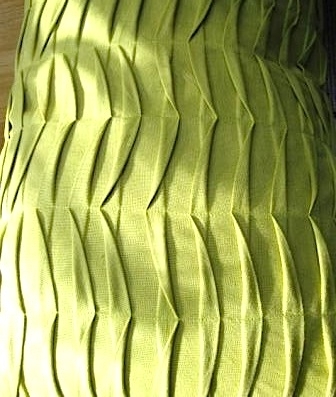
Texture: pleated